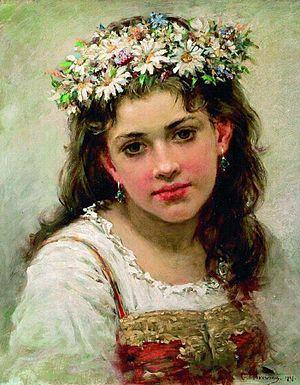
Les traditions et superstitions russes incluent les coutumes russes qui suivent le quotidien de la société russe grâce à certains codes moraux comme l'étiquette. Certaines coutumes dépendent de divers facteurs comme l'âge et la région. On a pu dire que « la Russie compte 140 millions de superstitieux ».